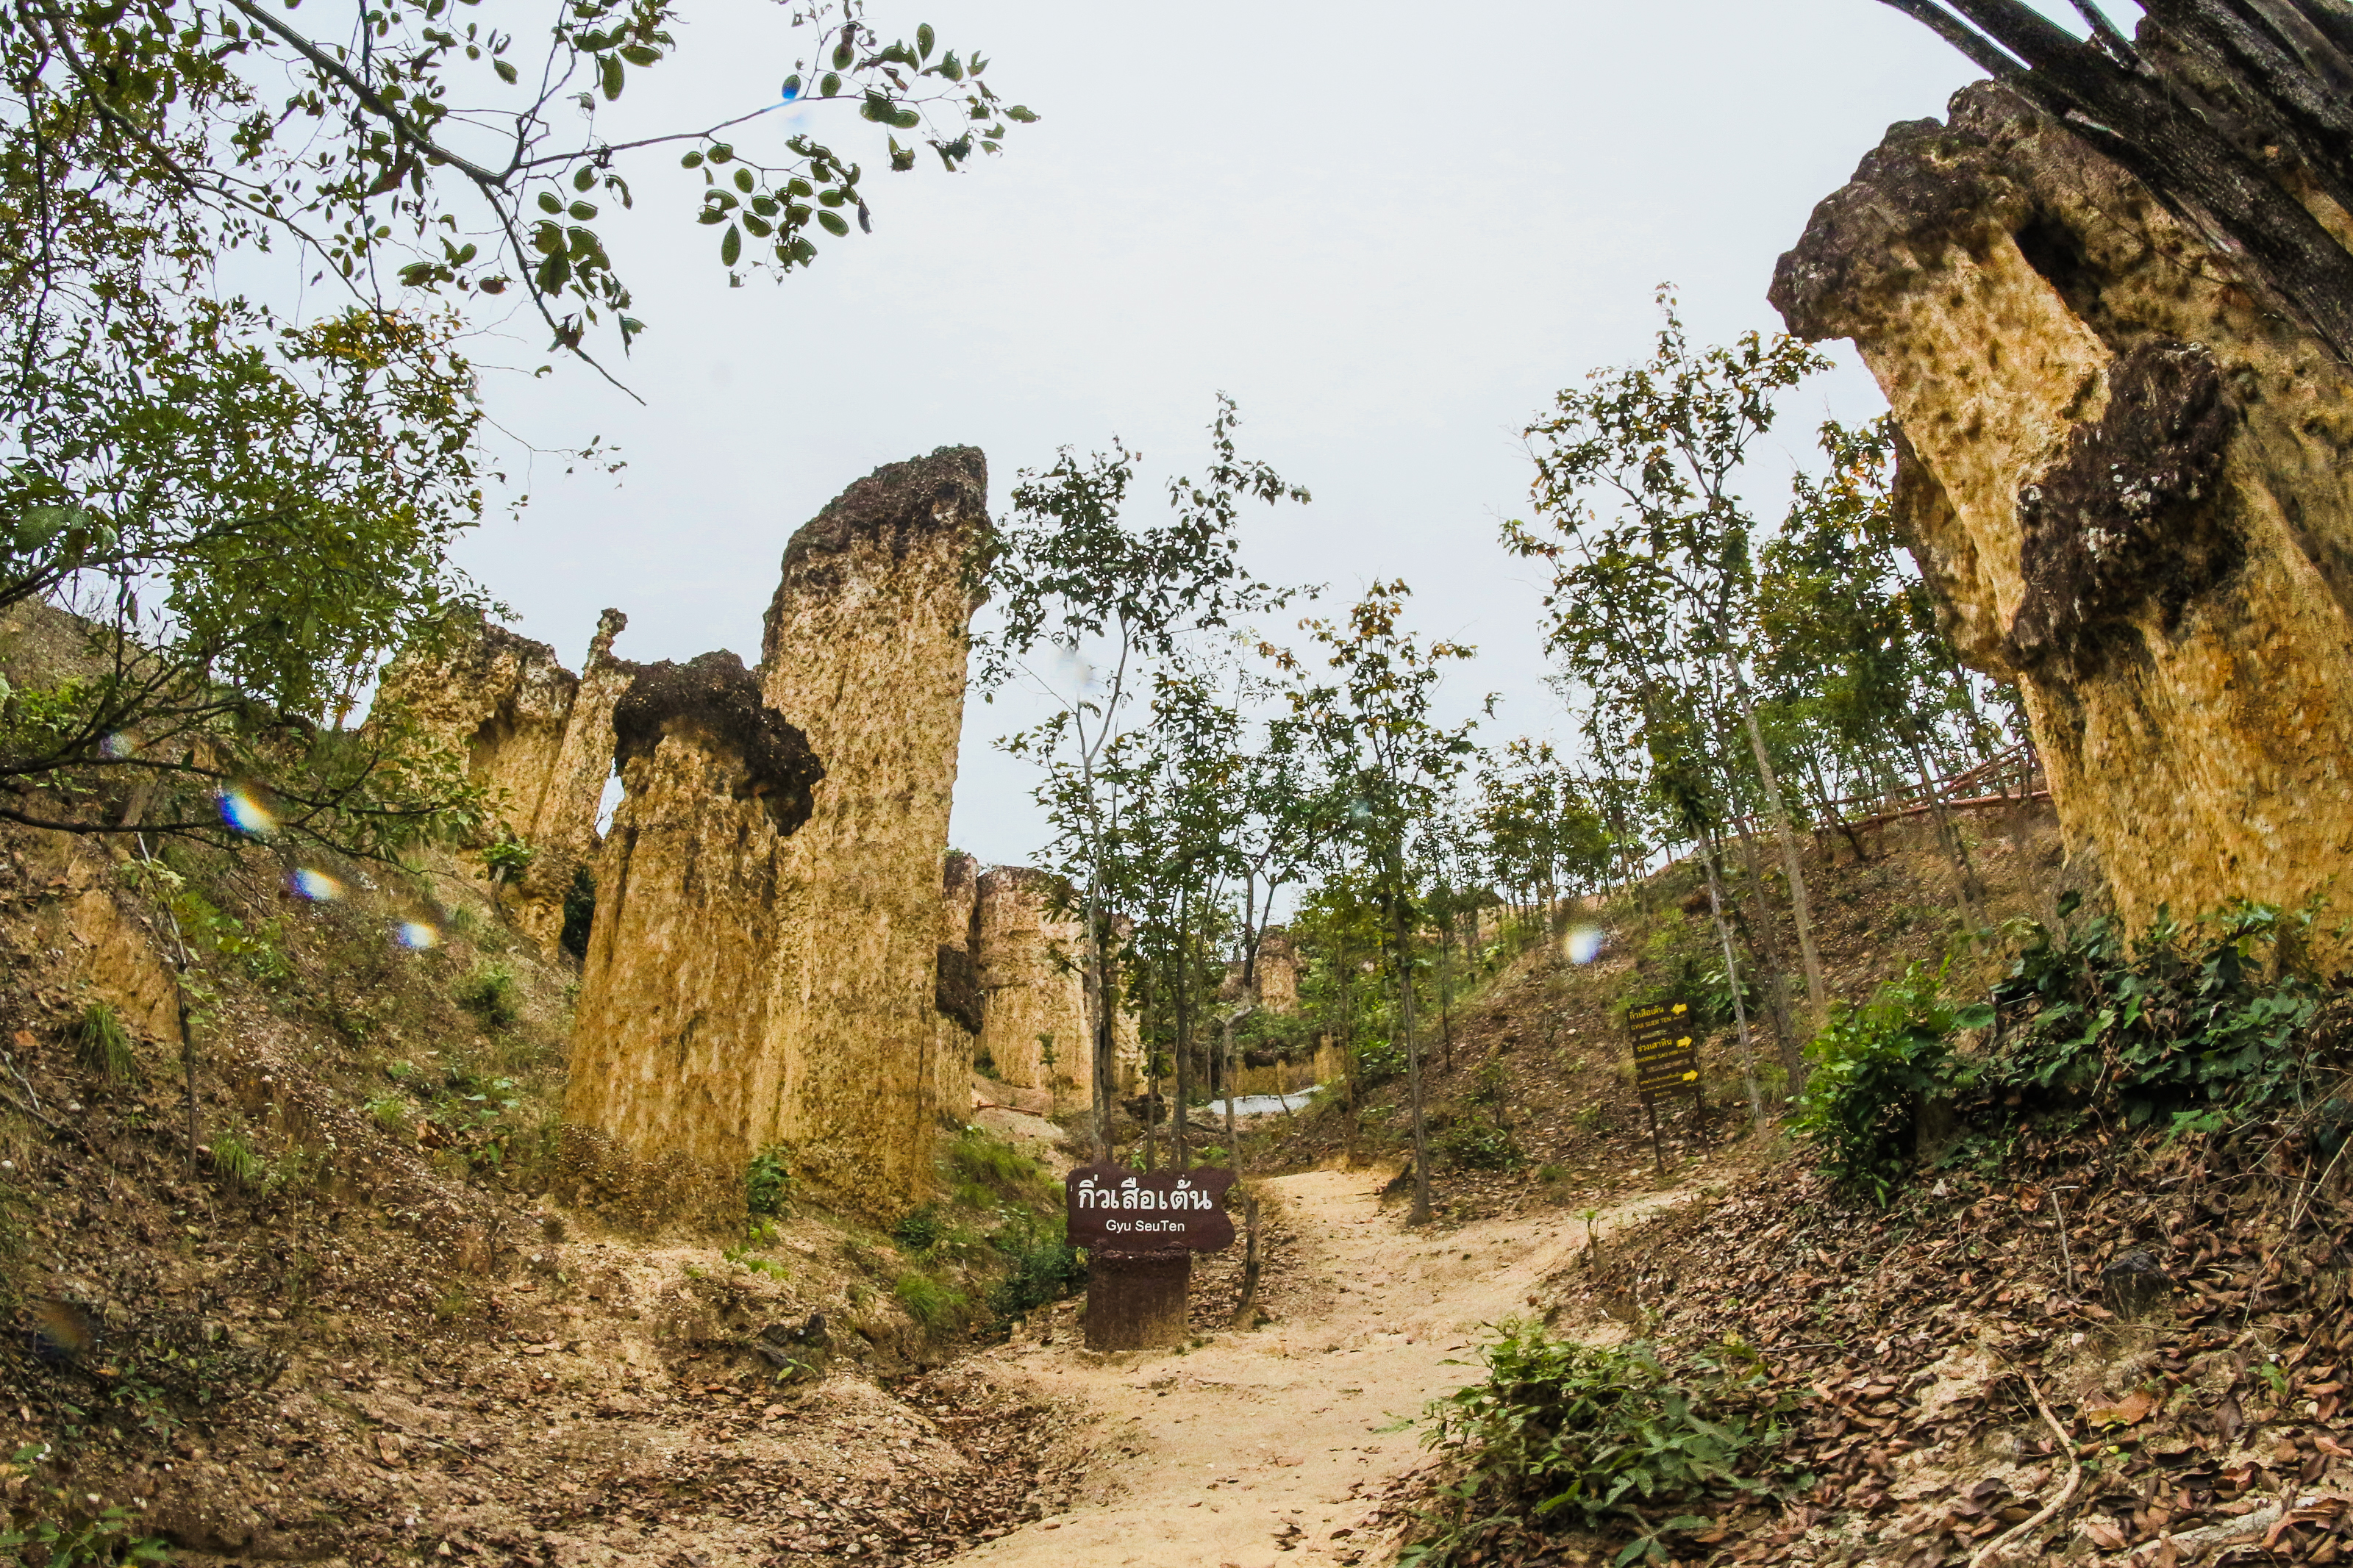
adventure, amazing, attraction, background, beautiful, chiangmai, cliff, ecological, environment, eroded, erosion, famous, foliage, forest, geology, gorge, grand canyon, grass, green, high, journey, jungle, landmark, landscape, mountain, natural, nature, outdoor, park, pha chor, recreation, rock, scenery, sightseeing, southeast, stone, sunlight, sunshine, thailand, tourism, tourist, trail, travel, tree, trekking, valley, viewpoint, wild, woods, ruins, soil, sky, formation, outcrop, geological phenomenon, history, wildlife, hill, ancient history, national park, arch